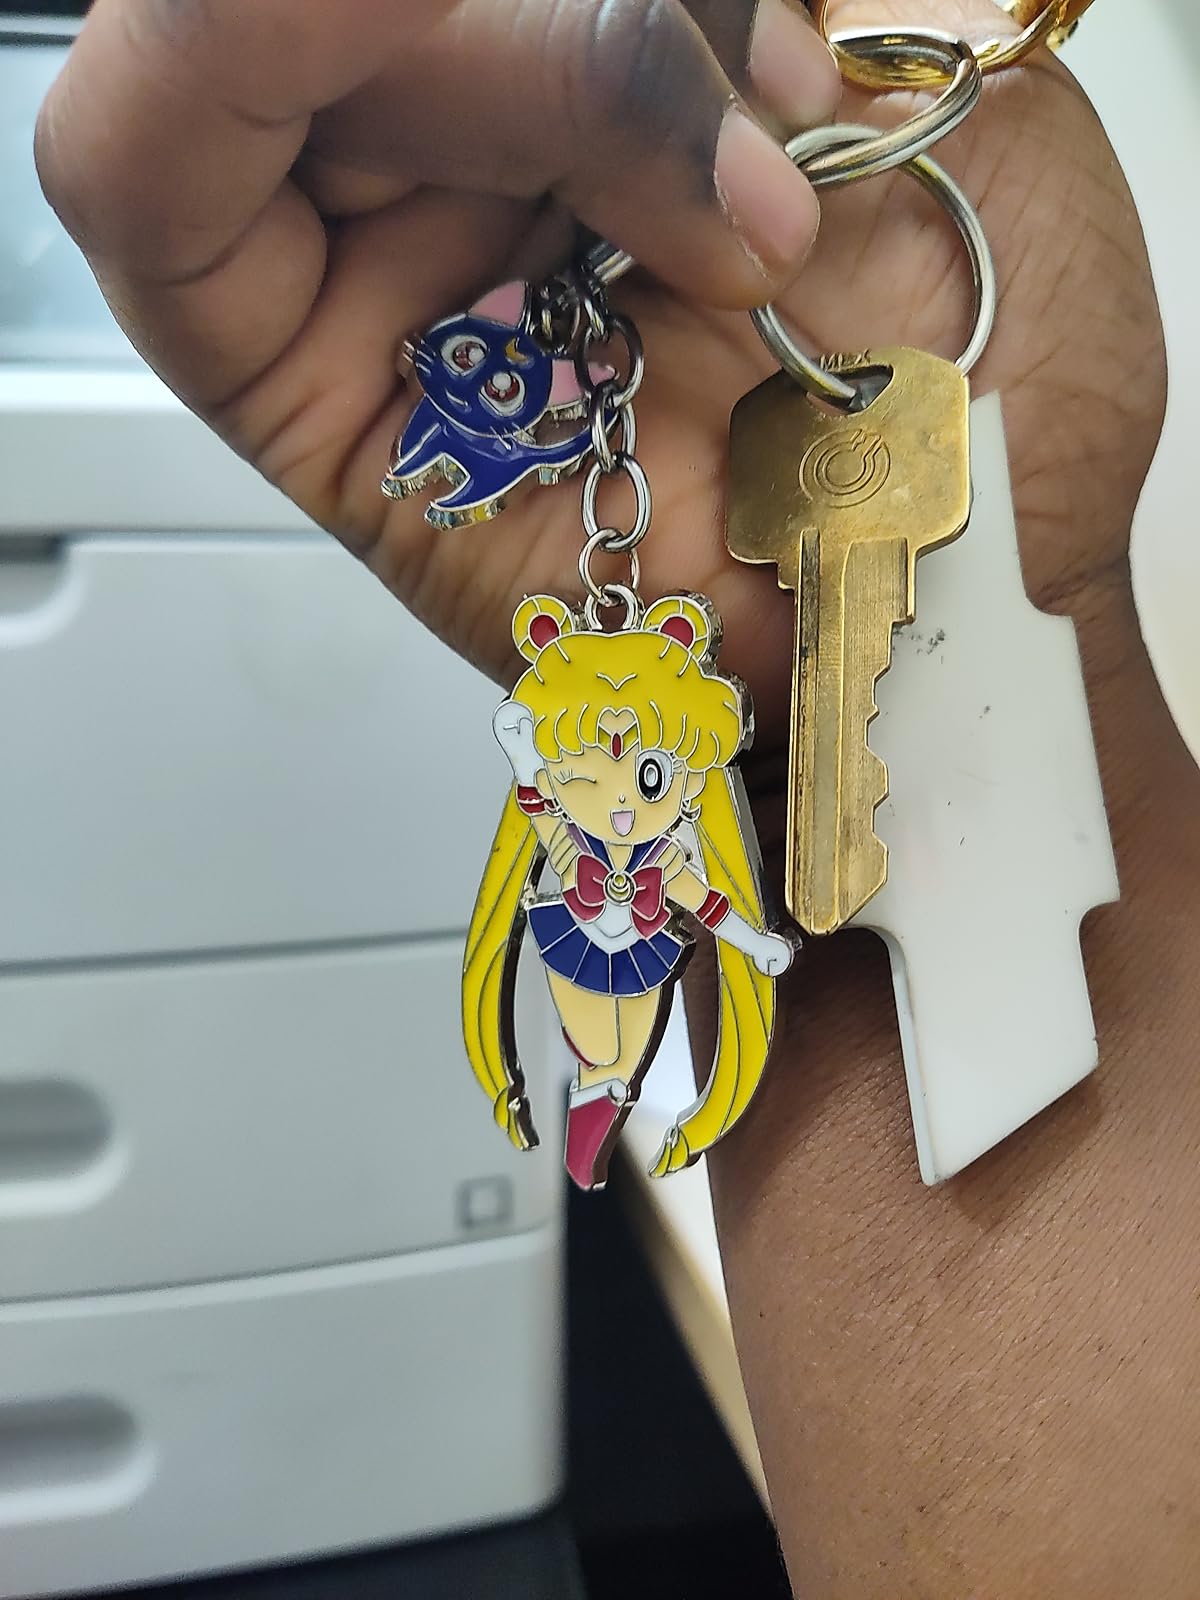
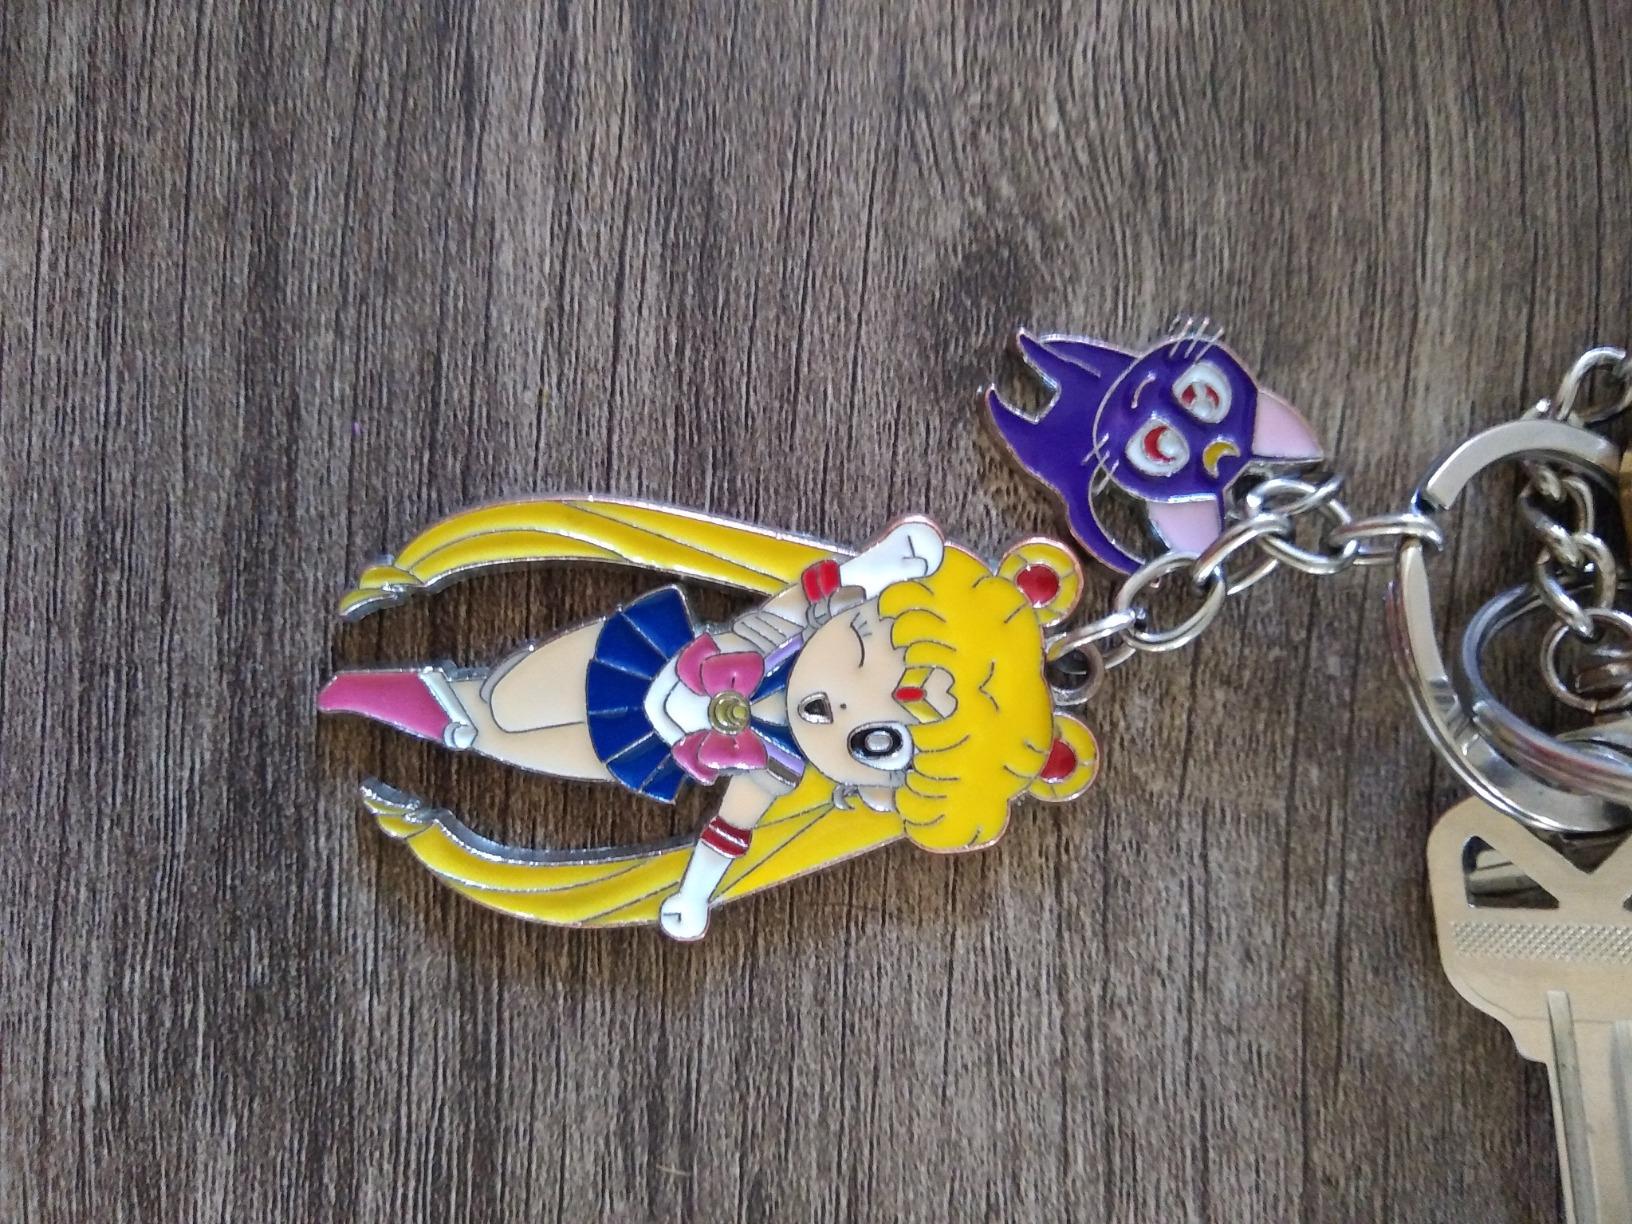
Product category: accessories_keychain
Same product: yes